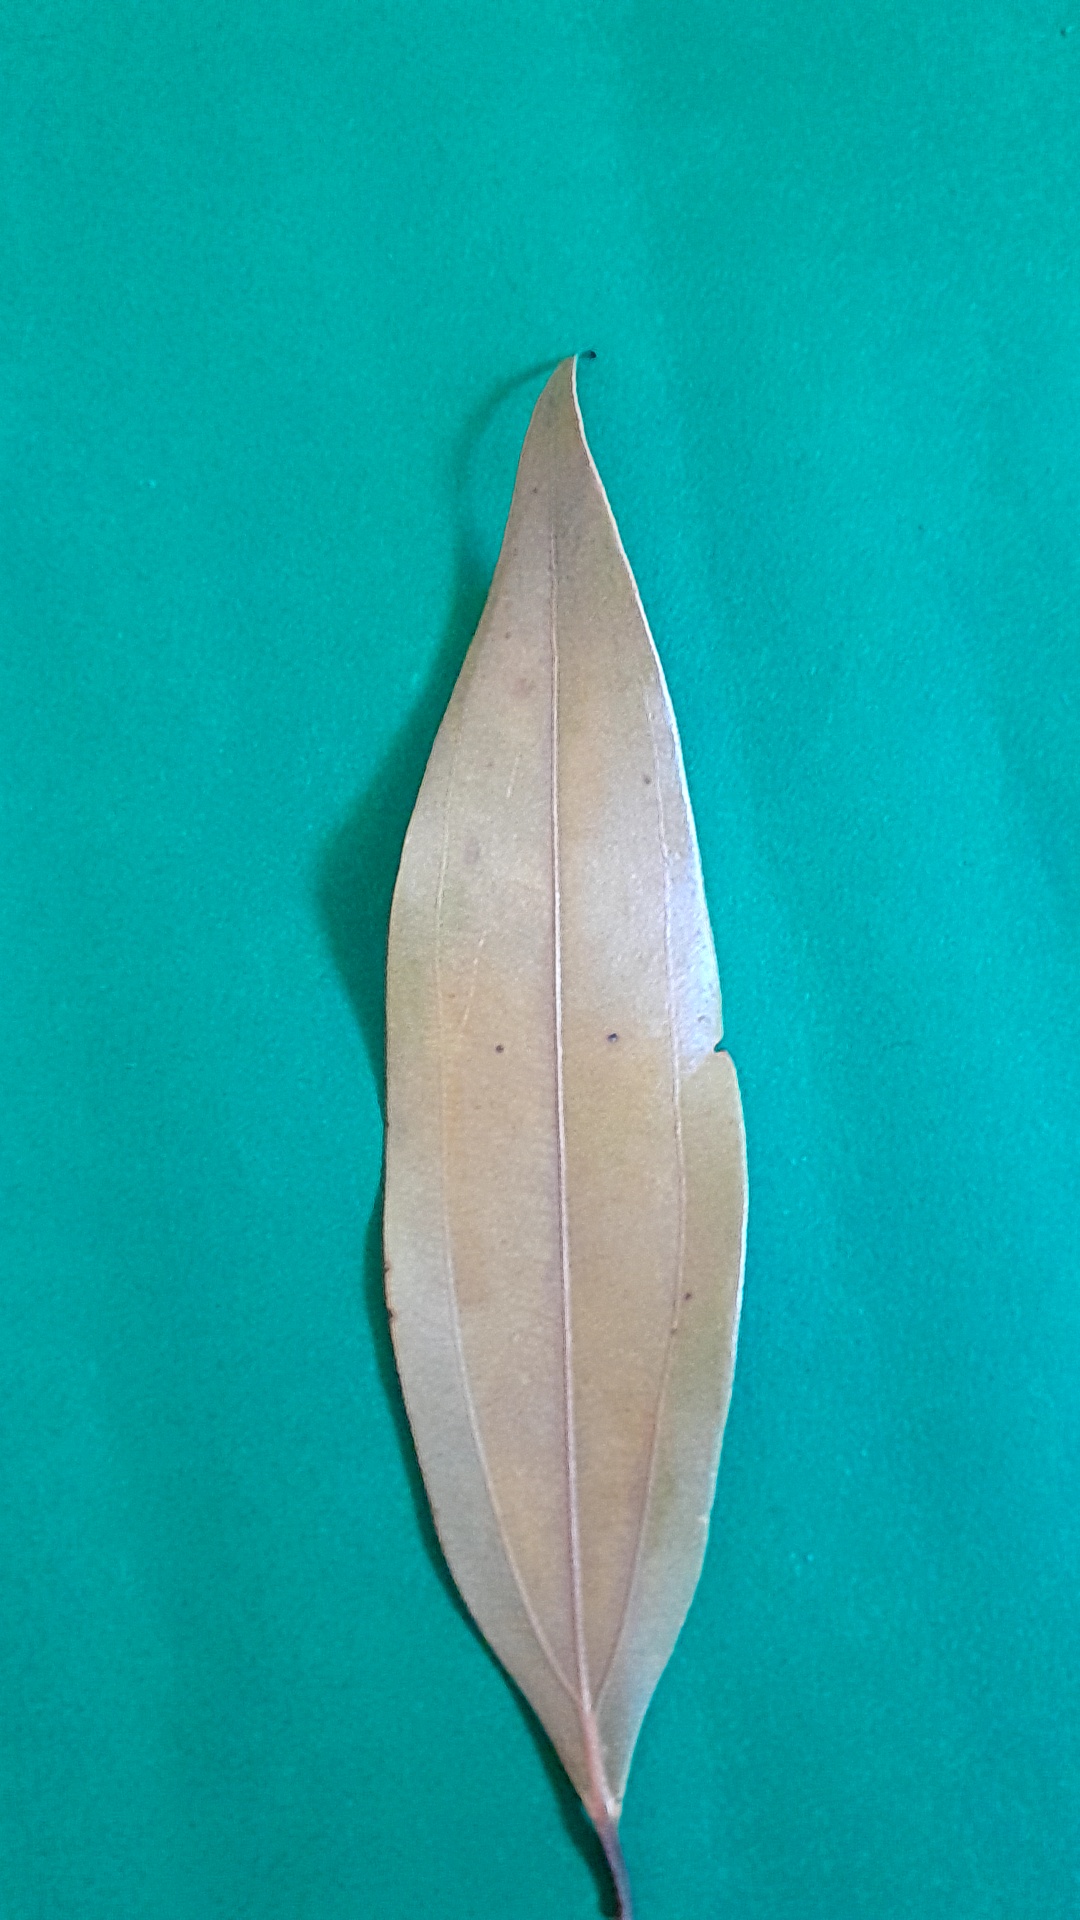
Label: Dry Leaf